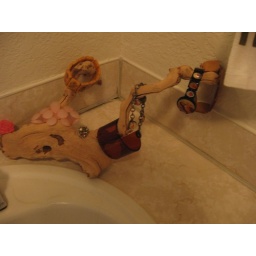
a tree grows in my bathroom